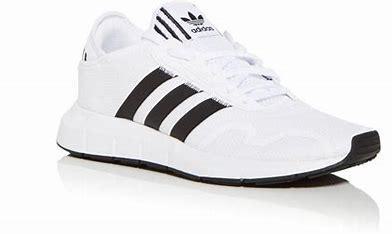
Brand: Adidas
Model: Swift Run X